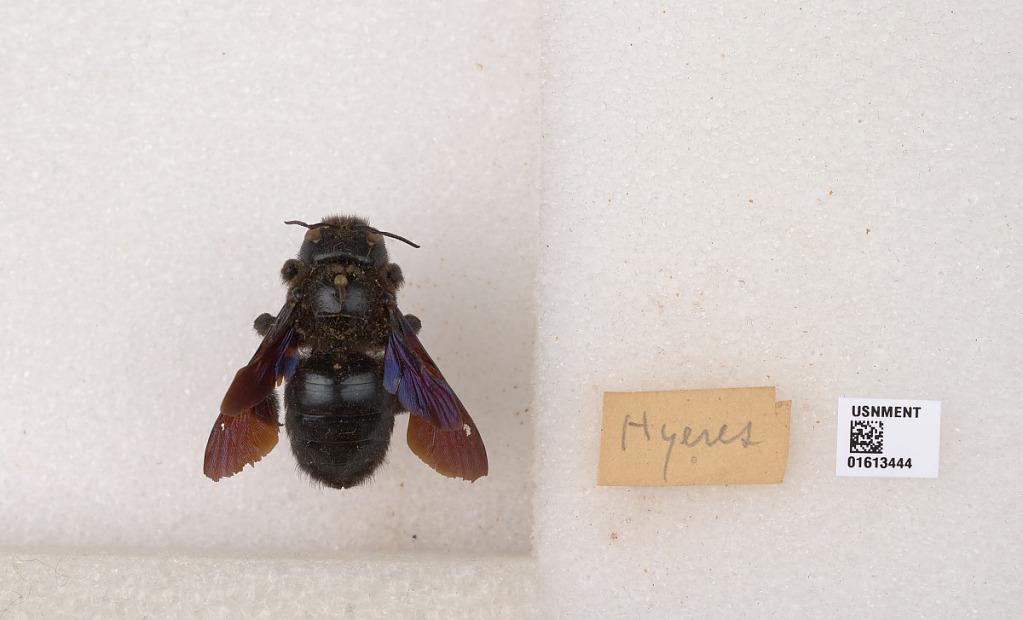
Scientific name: Xylocopa (Xylocopa) violacea (Linnaeus)
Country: France
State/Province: Provence-Alpes-Cote d'Azur
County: Var
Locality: Hyeres